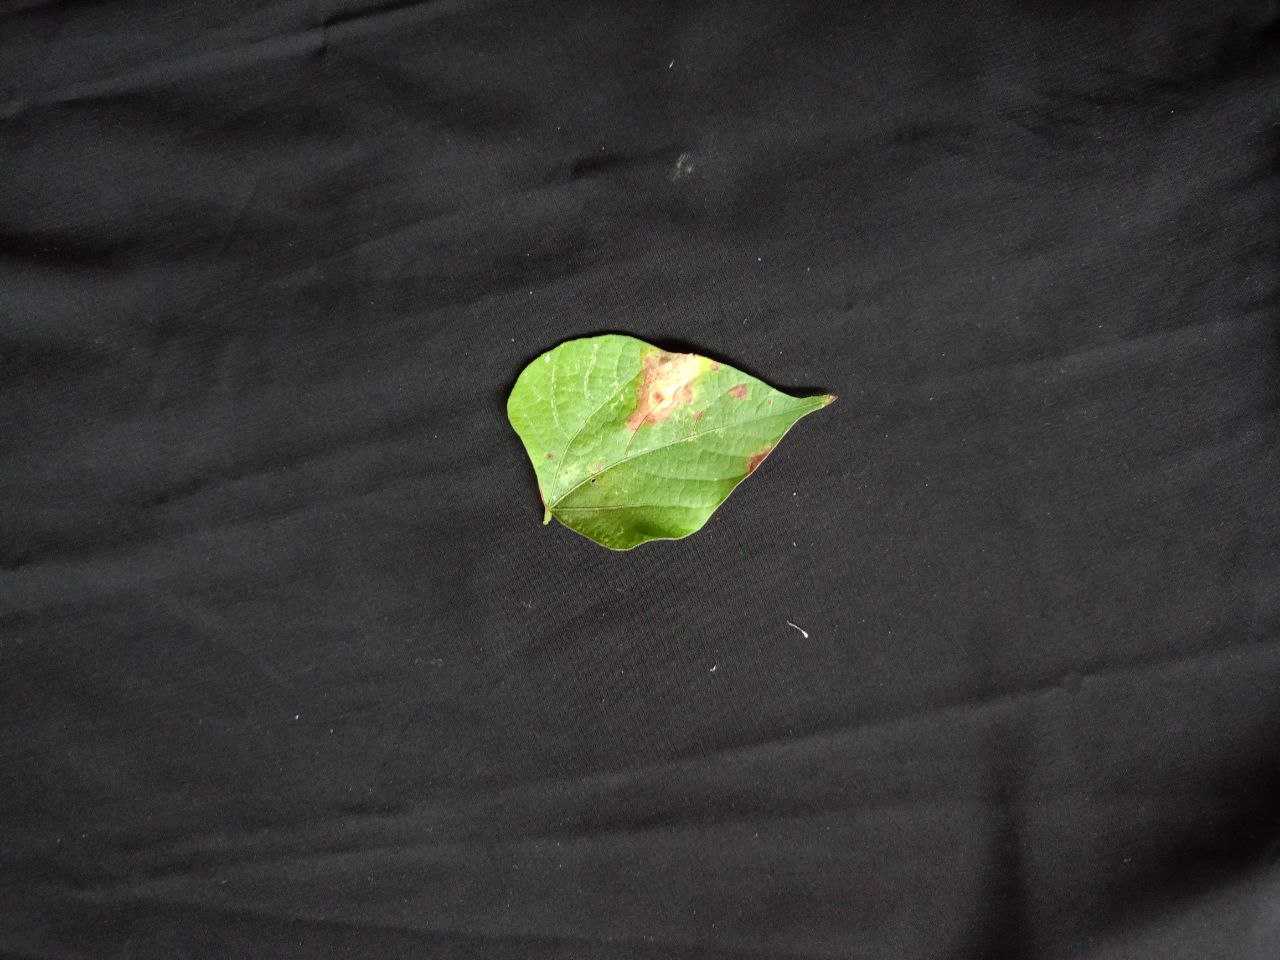
Crop: bean
Leaf condition: Blight